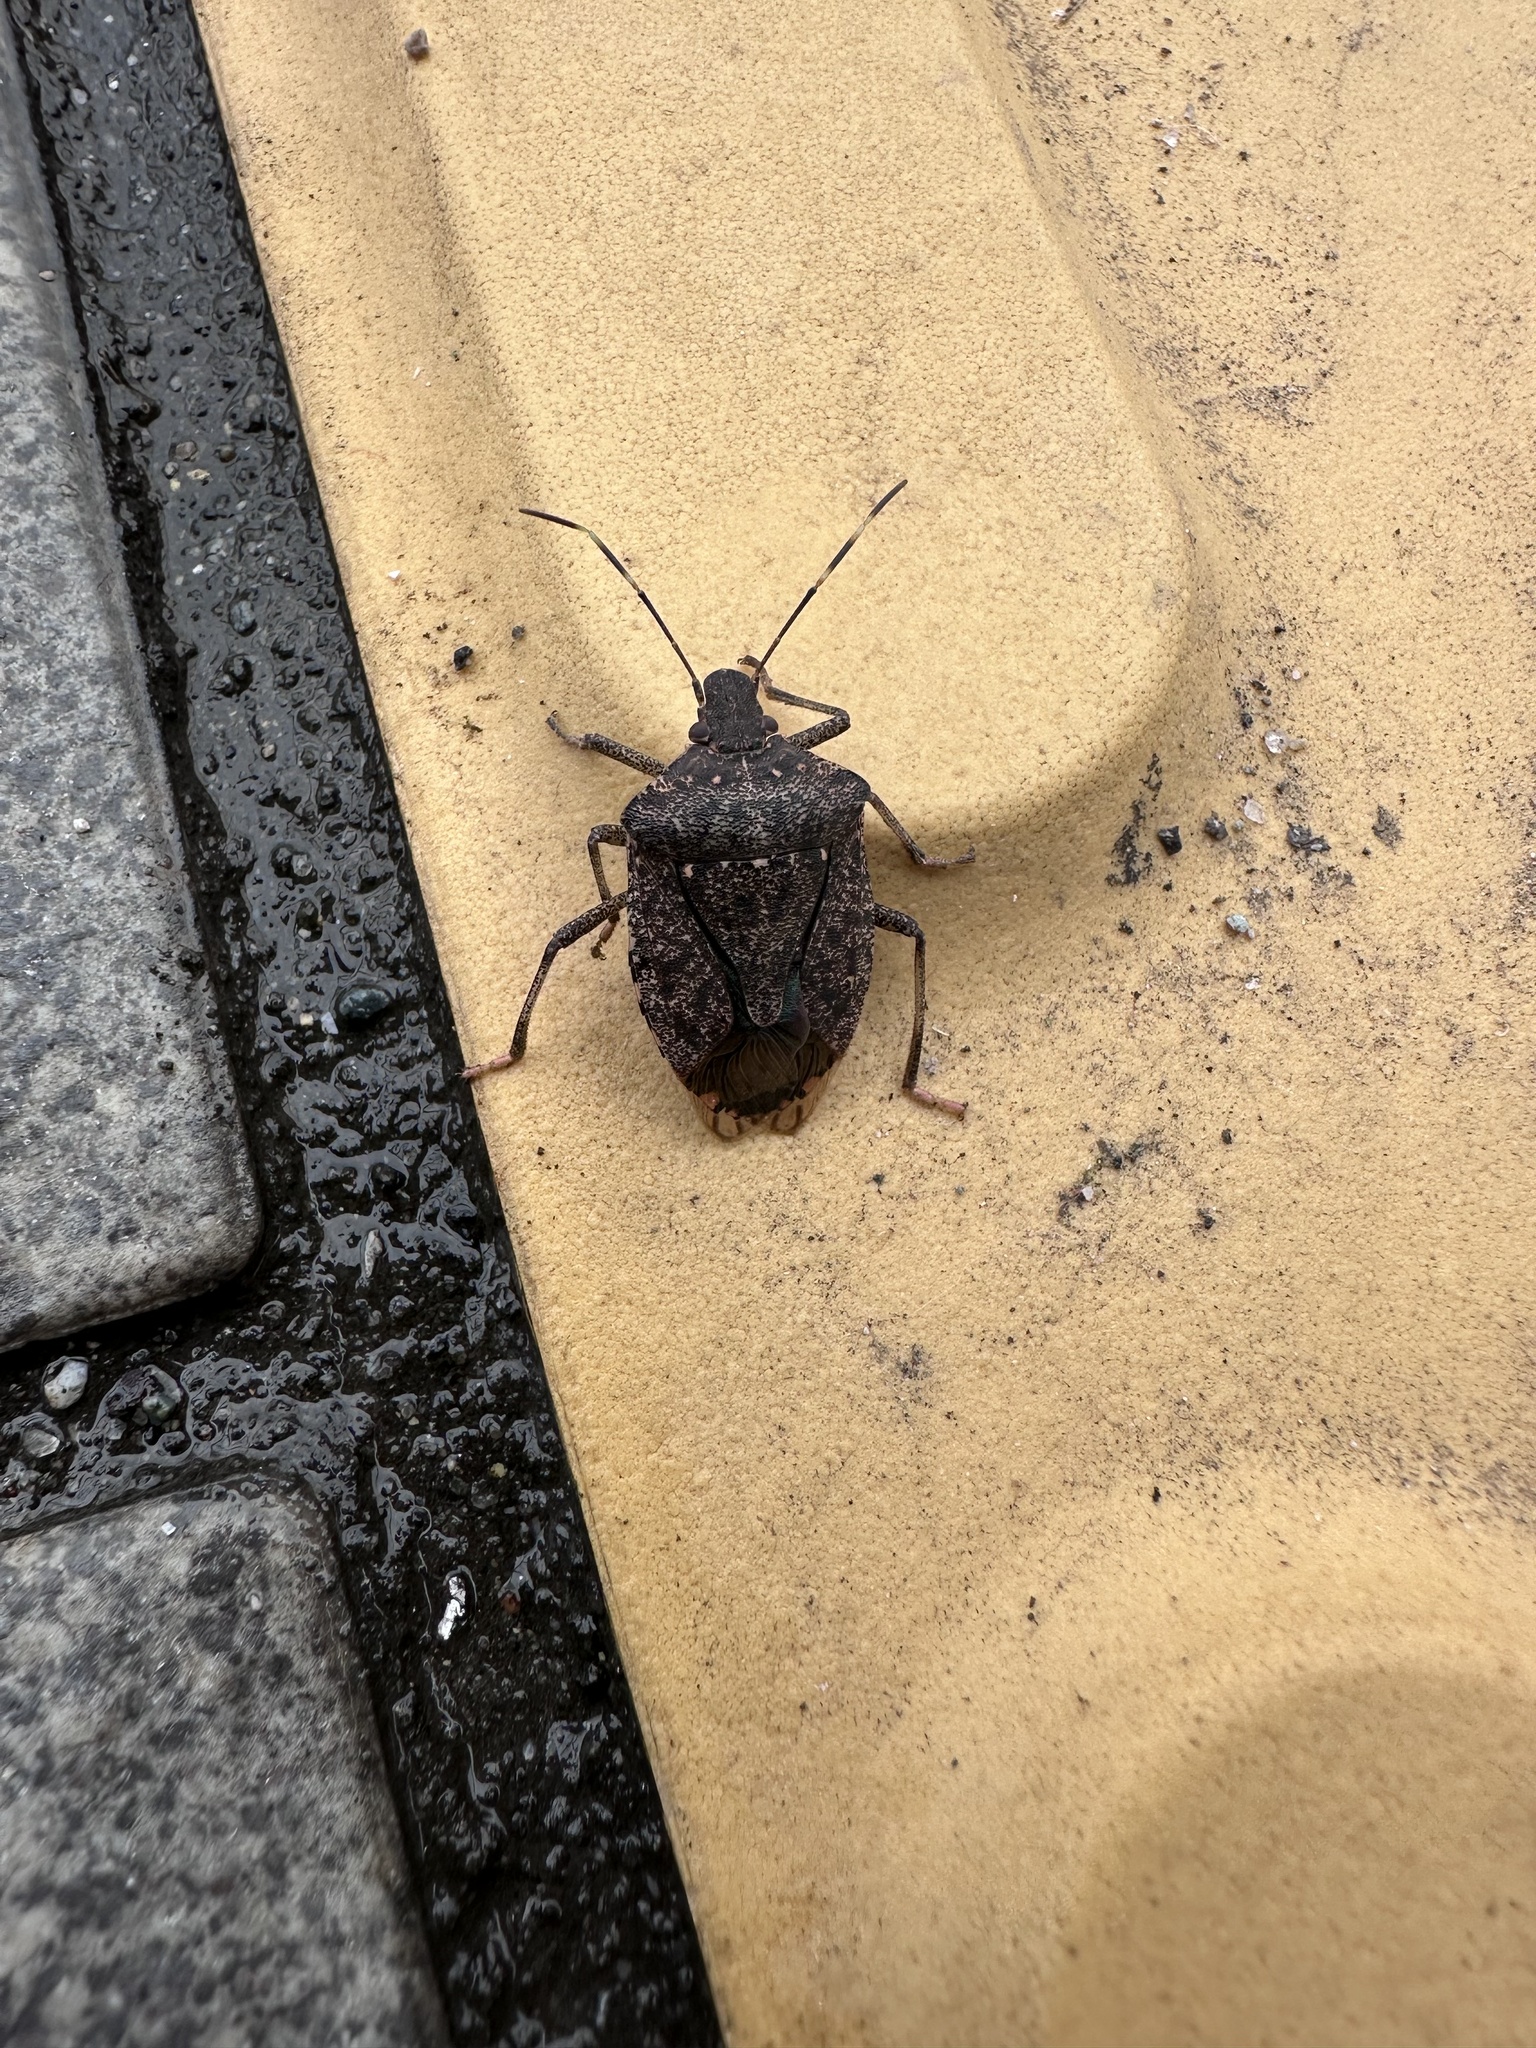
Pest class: stink_bug